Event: Nepal Earthquake
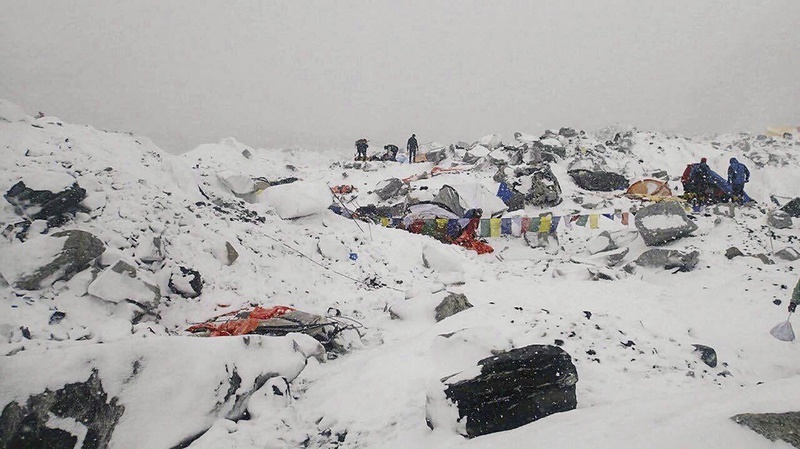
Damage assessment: damage